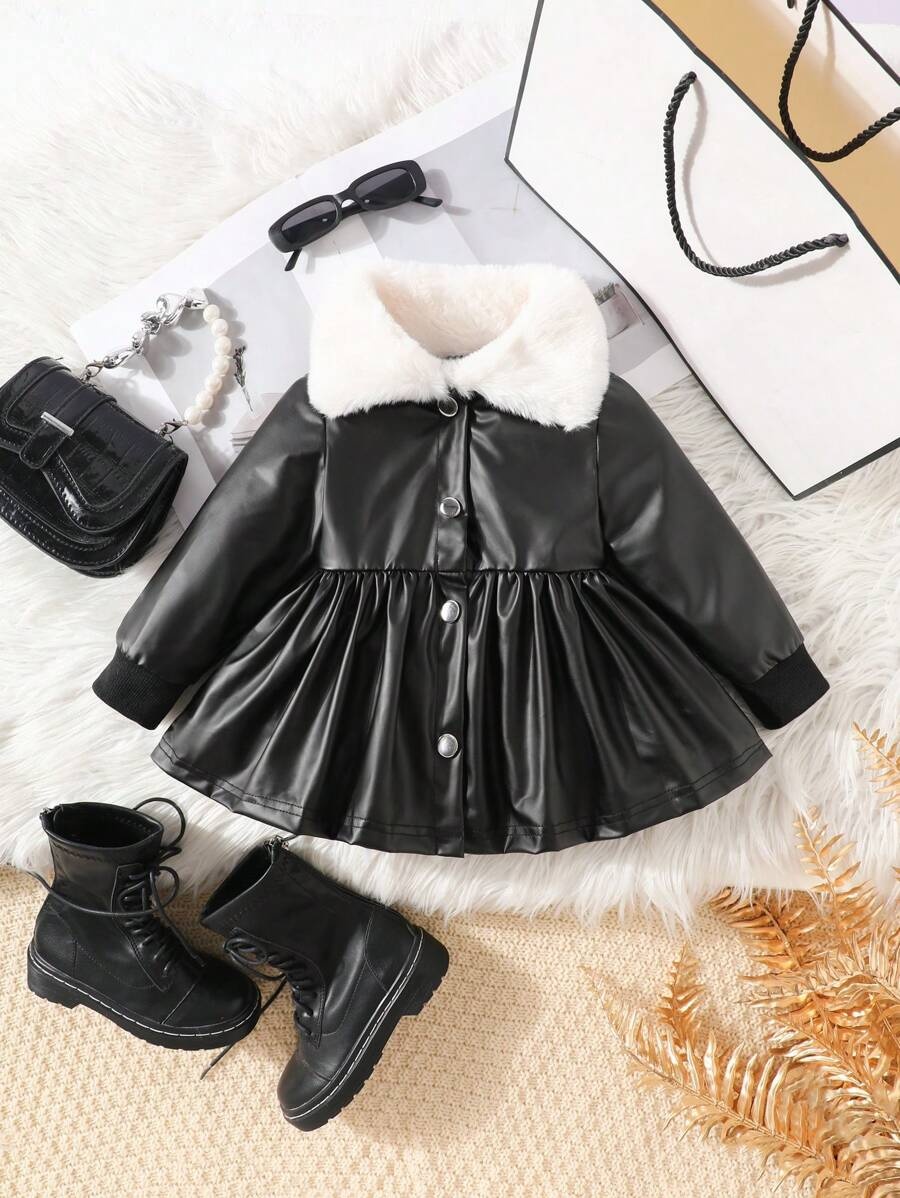
Chaqueta larga de manga larga con botones y volantes en el bajo en bloque de color para nina, otono/invierno
table.zeetable,table.zeetable th,table.zeetable td {border: 1px solid black;border-collapse: collapse;} table.zeetable th,table.zeetable td {padding: 5px;text-align: left;} Caracteristicas Size Hombro Largo Largo de la manga Pecho Contorno cintura puno contorno biceps 6-9M 23 cm 35 cm 26 cm 54 cm 52 cm 13.6 cm 22.2 cm 9-12M 24 cm 37 cm 28 cm 56 cm 54 cm 14 cm 23 cm 12-18M 25 cm 39 cm 30 cm 58 cm 56 cm 14.4 cm 23.8 cm 18-24M 26 cm 41 cm 32 cm 60 cm 58 cm 14.8 cm 24.6 cm 2-3Y 27 cm 43 cm 34 cm 62 cm 60 cm 15.2 cm 25.4 cm Corte del bajo: Campana Escote: Cuello peter pan Estilo: Casual de todos los dias Tipo: Mas Tipos de Manga: Manga normal Tipo de Estampado: Liso Abertura: Simple botonadura Detalles: Cuello en contraste, Contraste Piel Sintetica, Boton delantero Color: Negro Longitud de la Manga: manga larga Longitud: Normal Tipo de ajuste: Regular Temperatura: Finales de Otono (10-17℃/50-63℉) Elasticidad de la tela: Estiramiento medio Material: Poliuretano Composicion: 96% Poliester, 4% Elastano Instrucciones de Cuidado: lavadora o limpieza en seco profesional Transparente: No
Brand: misbebes.co
Category: Apparel & Accessories > Clothing > Baby & Toddler Clothing > Baby & Toddler Outerwear > Baby & Toddler Coats & Jackets > Overcoats